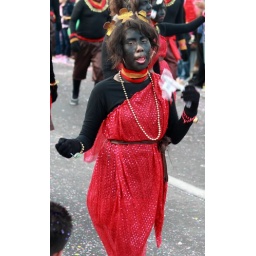
Another lass in black and red